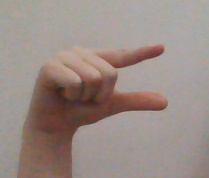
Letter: dal